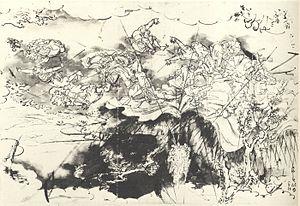
Nichiren Daishōnin, Nichiren Shōnin ou simplement, Nichiren est un moine bouddhiste japonais de l’époque de Kamakura au XIIIᵉ siècle, qui fonde la Nichiren Shū, nouvelle école du bouddhisme mahayana, le 28 avril 1253.